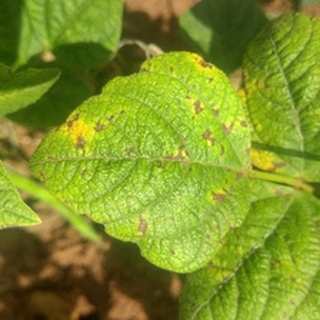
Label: bean_angular_leaf_spot